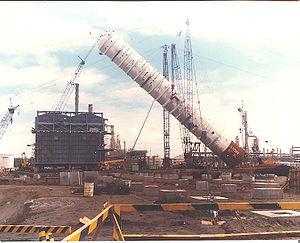
Le kabupaten de Cilacap, en indonésien Kabupaten Cilacap, est un kabupaten d'Indonésie de la province de Java central.